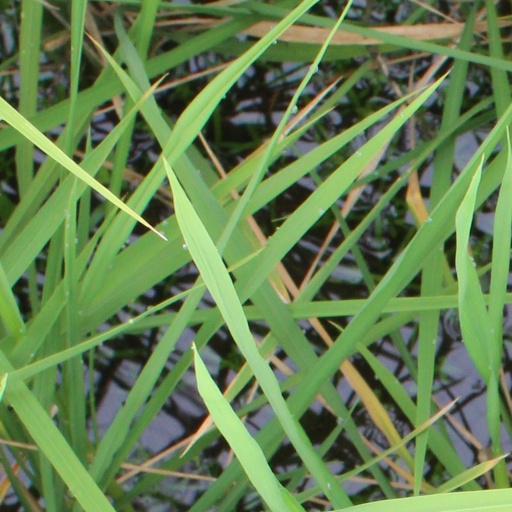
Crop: rice